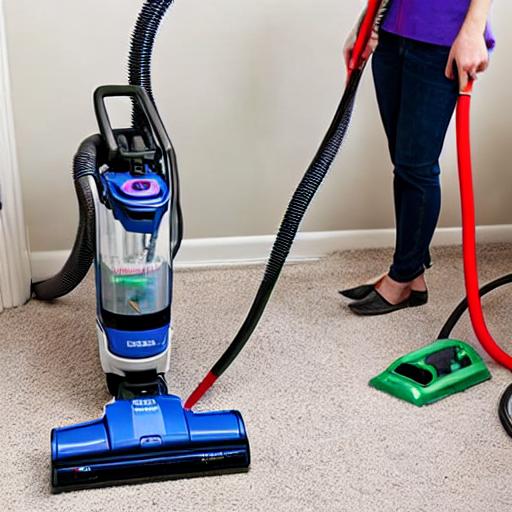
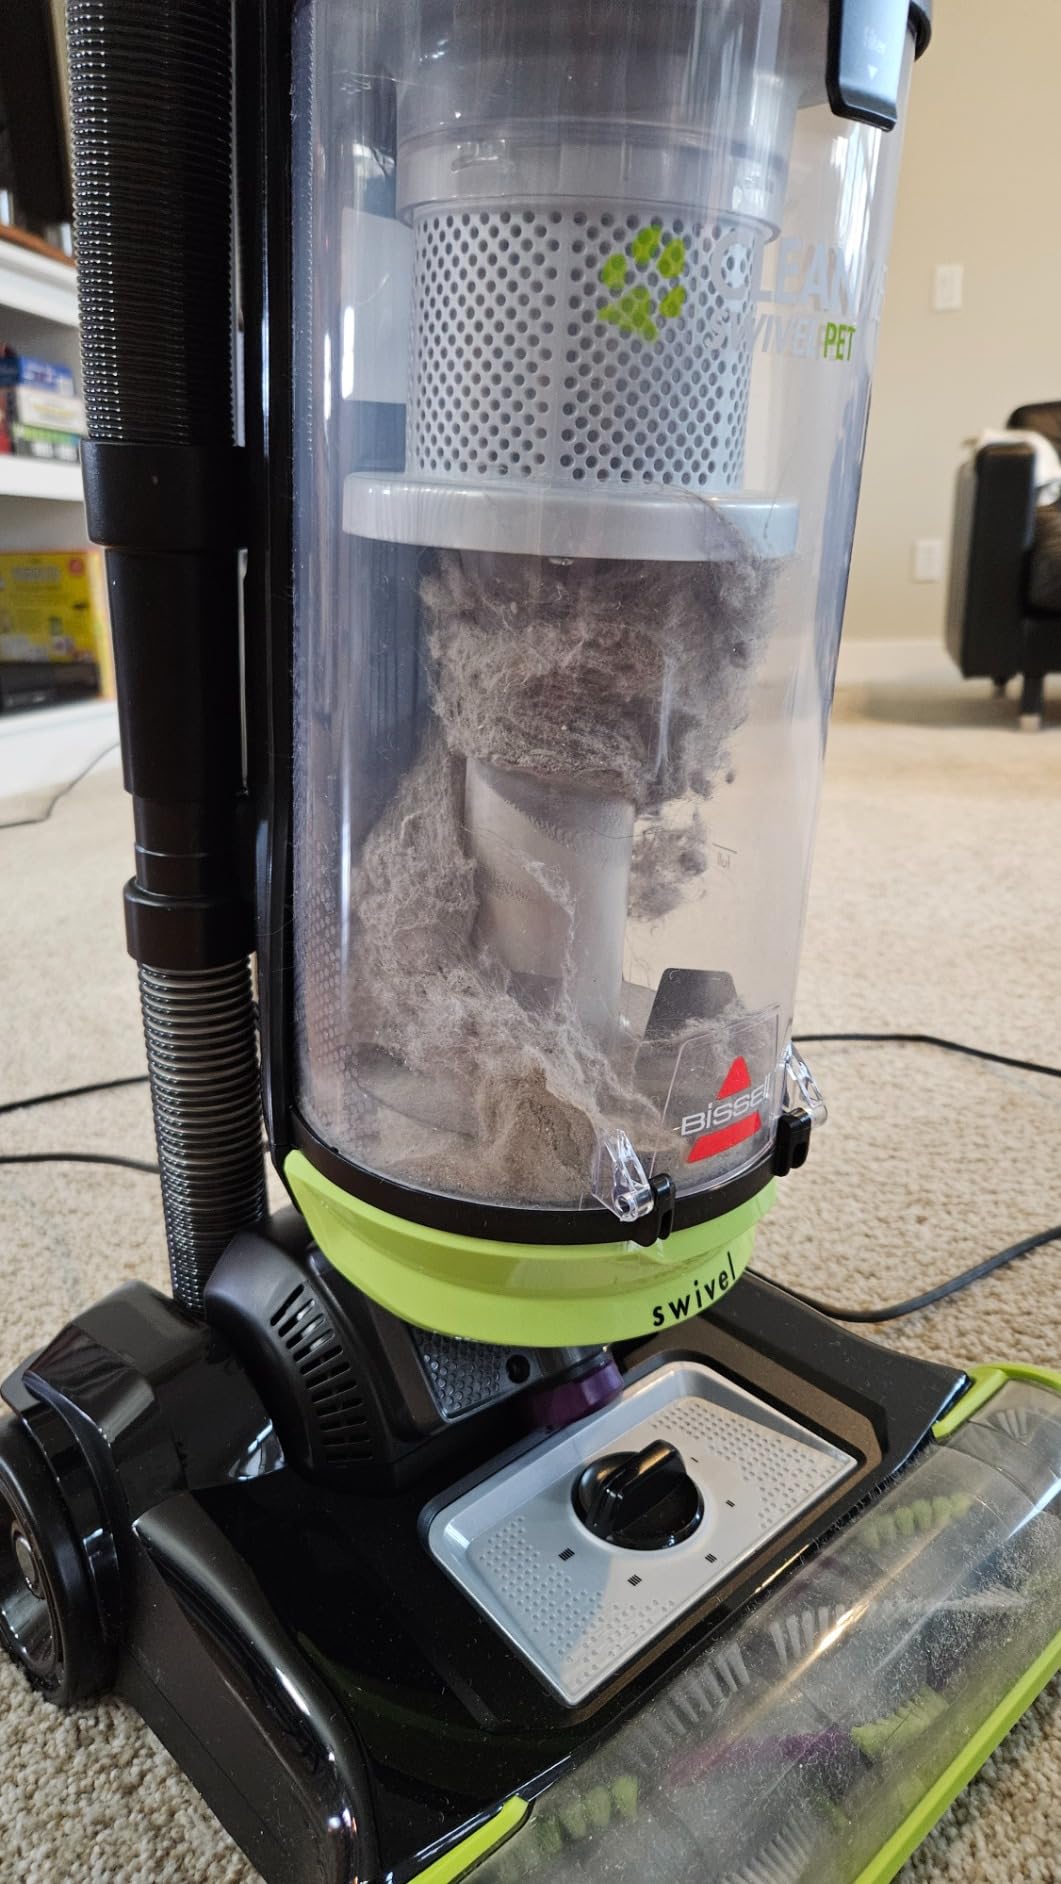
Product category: items_vacuum
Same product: no